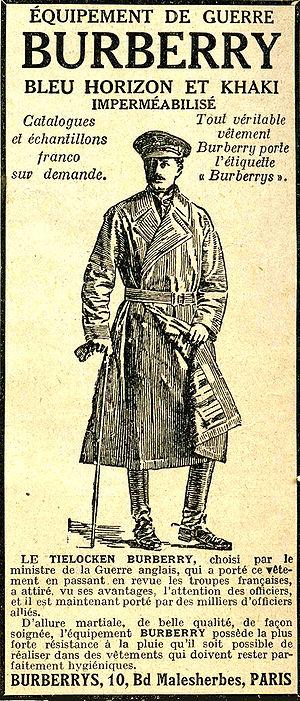
Publicité pour équipement de guerre Burberry dans La Vie parisienne, 28 juillet 1917
Burberry's est à l'origine un tailleur britannique, spécialiste de la confection de manteaux et d'imperméables masculins qui manufacture des vêtements de luxe pour une clientèle riche et exigeante. Avec ses modèles immuables, il s'est imposé comme le représentant de l'élégance masculine sobre, raffinée et de très bonne qualité des classes aisées britanniques : la reine Élisabeth II et le Prince Charles lui ont tous deux accordé la Reconnaissance Royale en 1955 et en 1989.